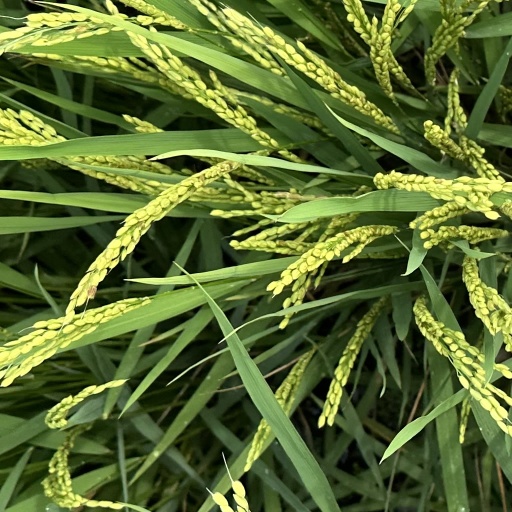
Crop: rice